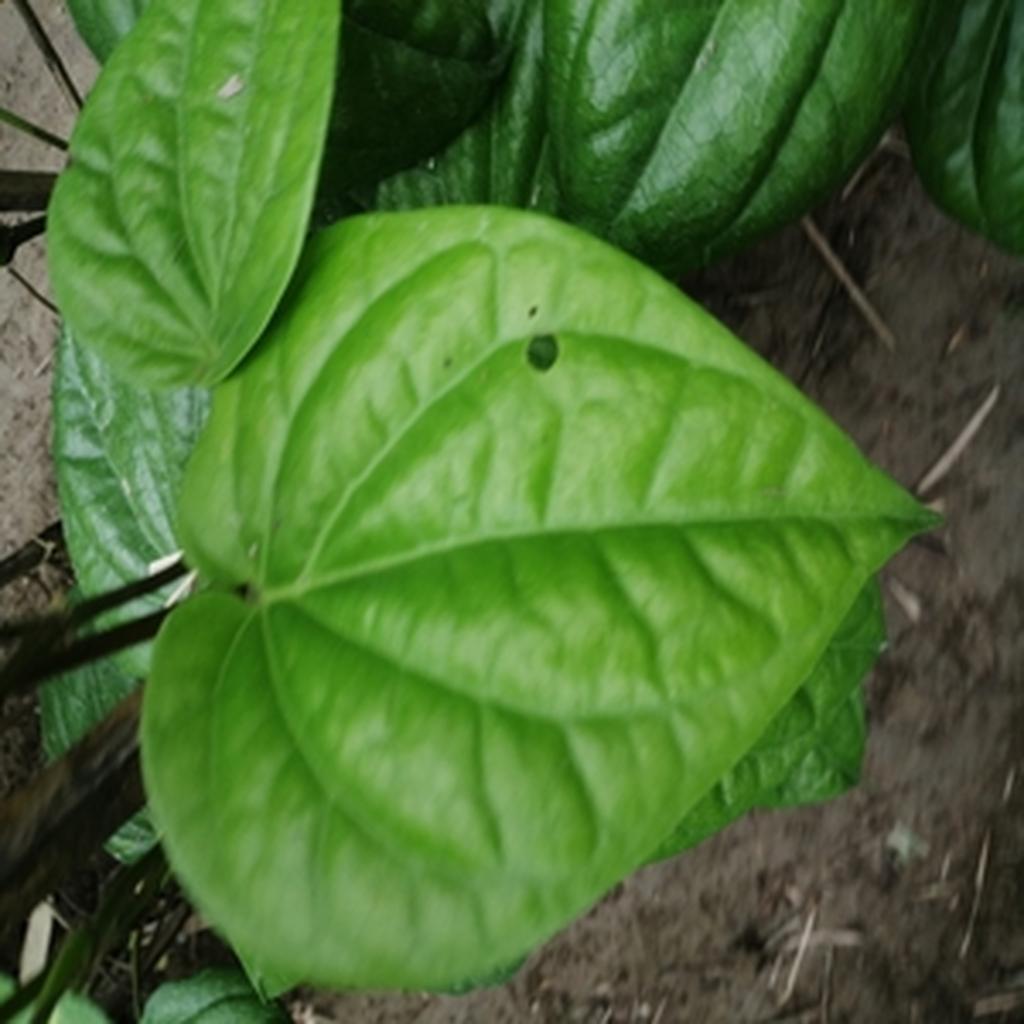
Label: Healthy_Leaf